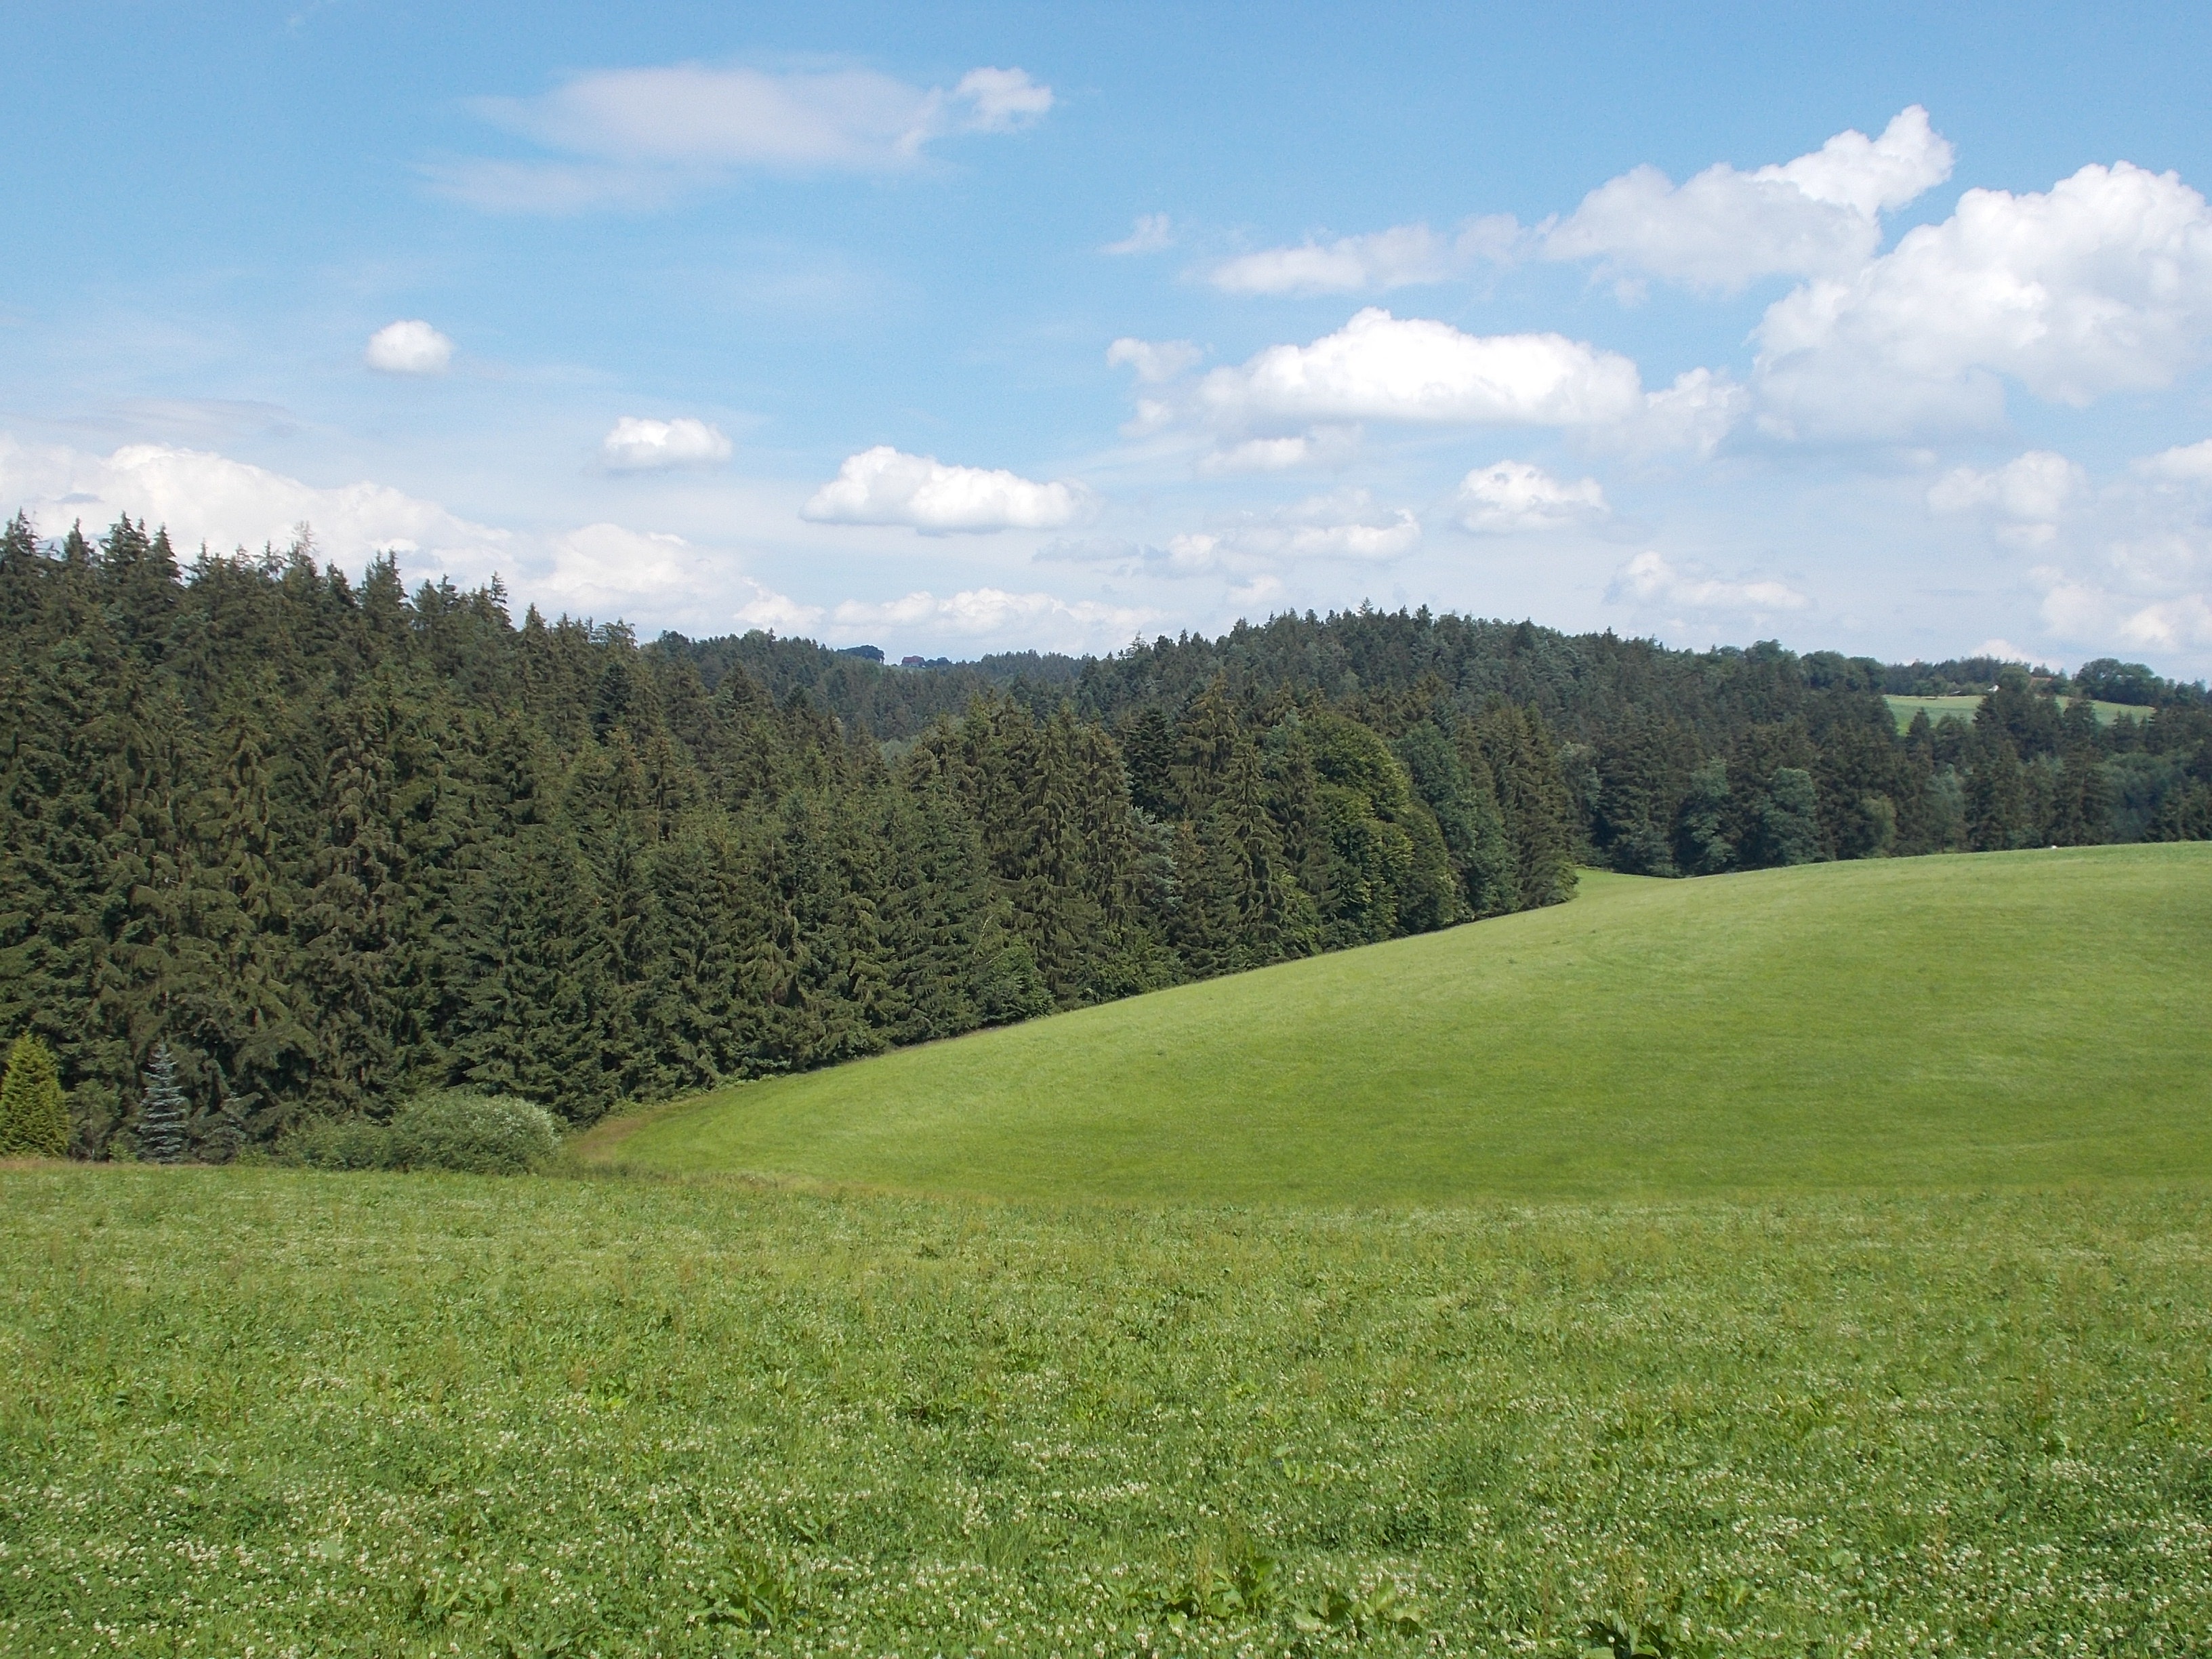
landscape, tree, nature, forest, grass, mountain, plant, sky, field, farm, lawn, meadow, prairie, hill, environment, green, pasture, plain, clouds, grassland, plateau, habitat, of course, ecosystem, rural area, natural environment, grass family, mountainous landforms